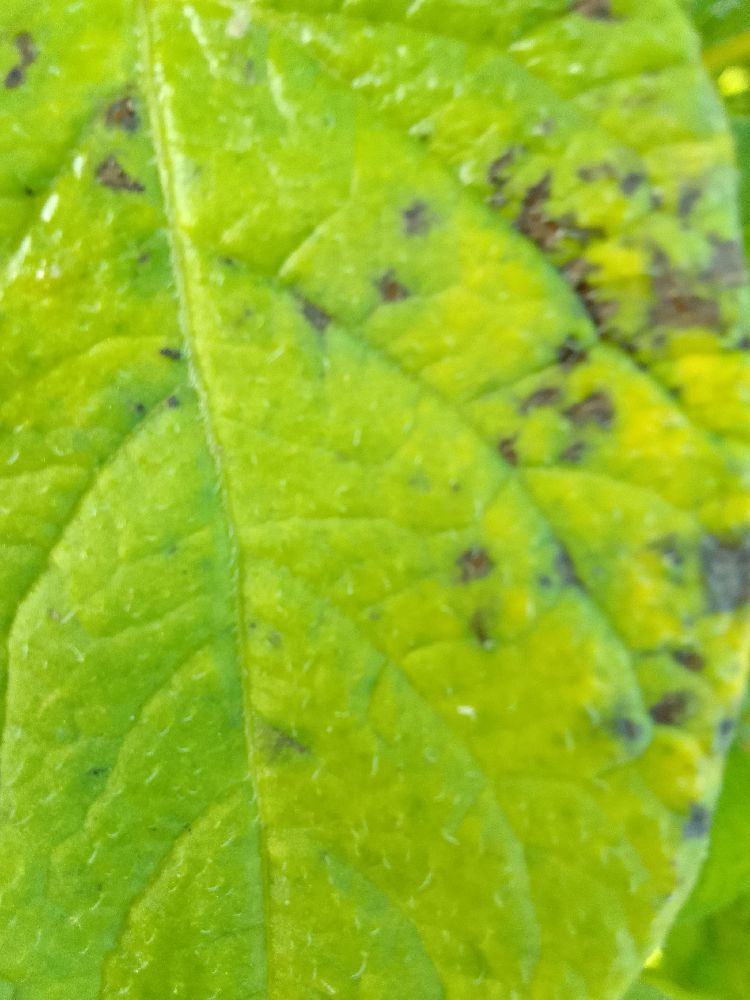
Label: Early blight